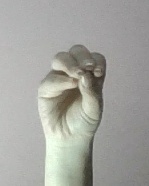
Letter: ha